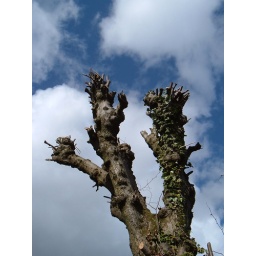
pollarded trees against the sky